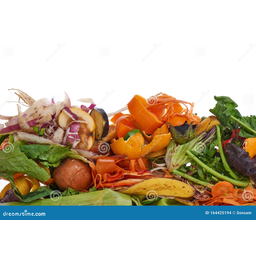
Label: trash